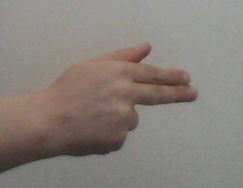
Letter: ghain